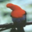
Label: bird